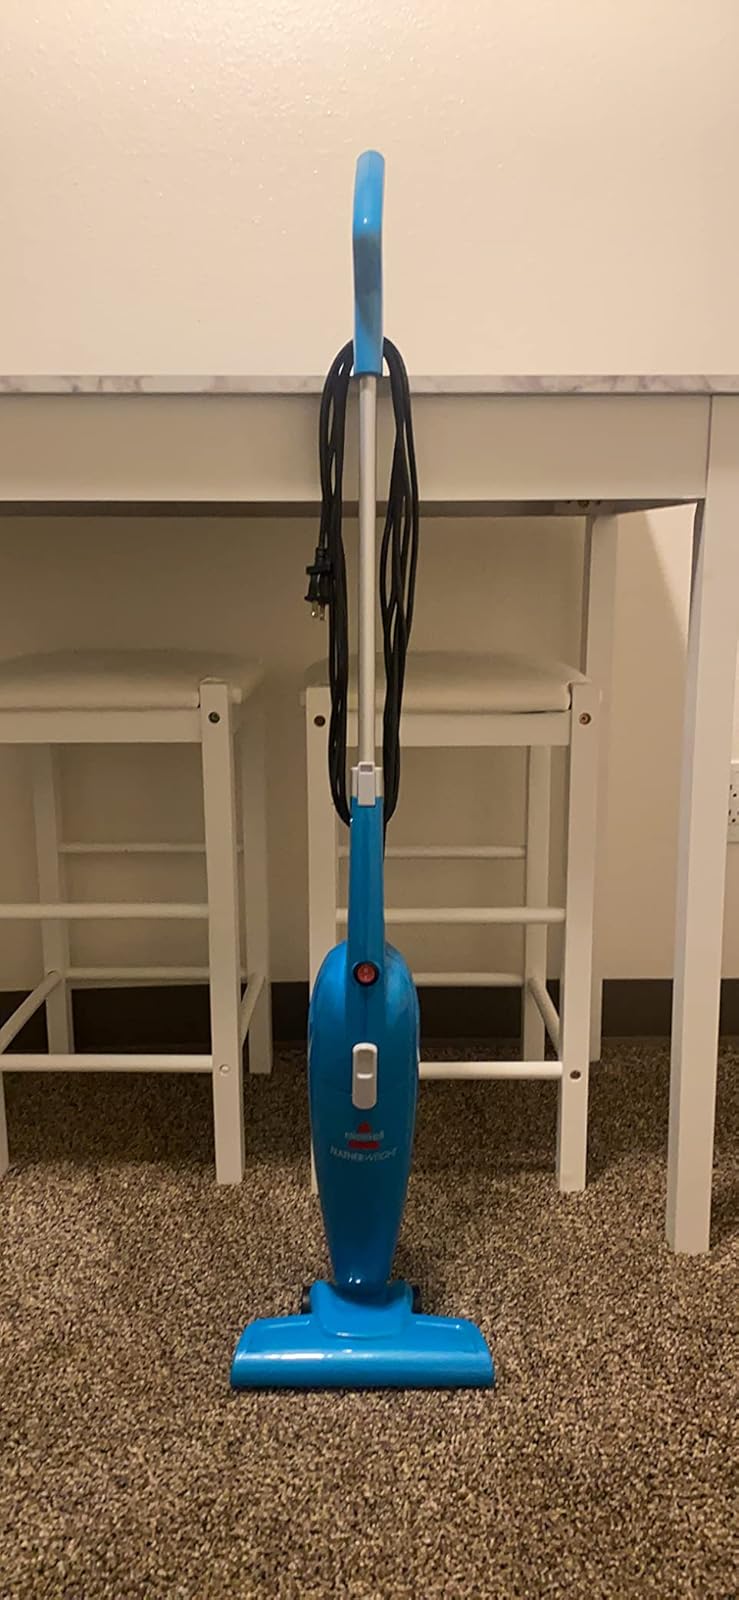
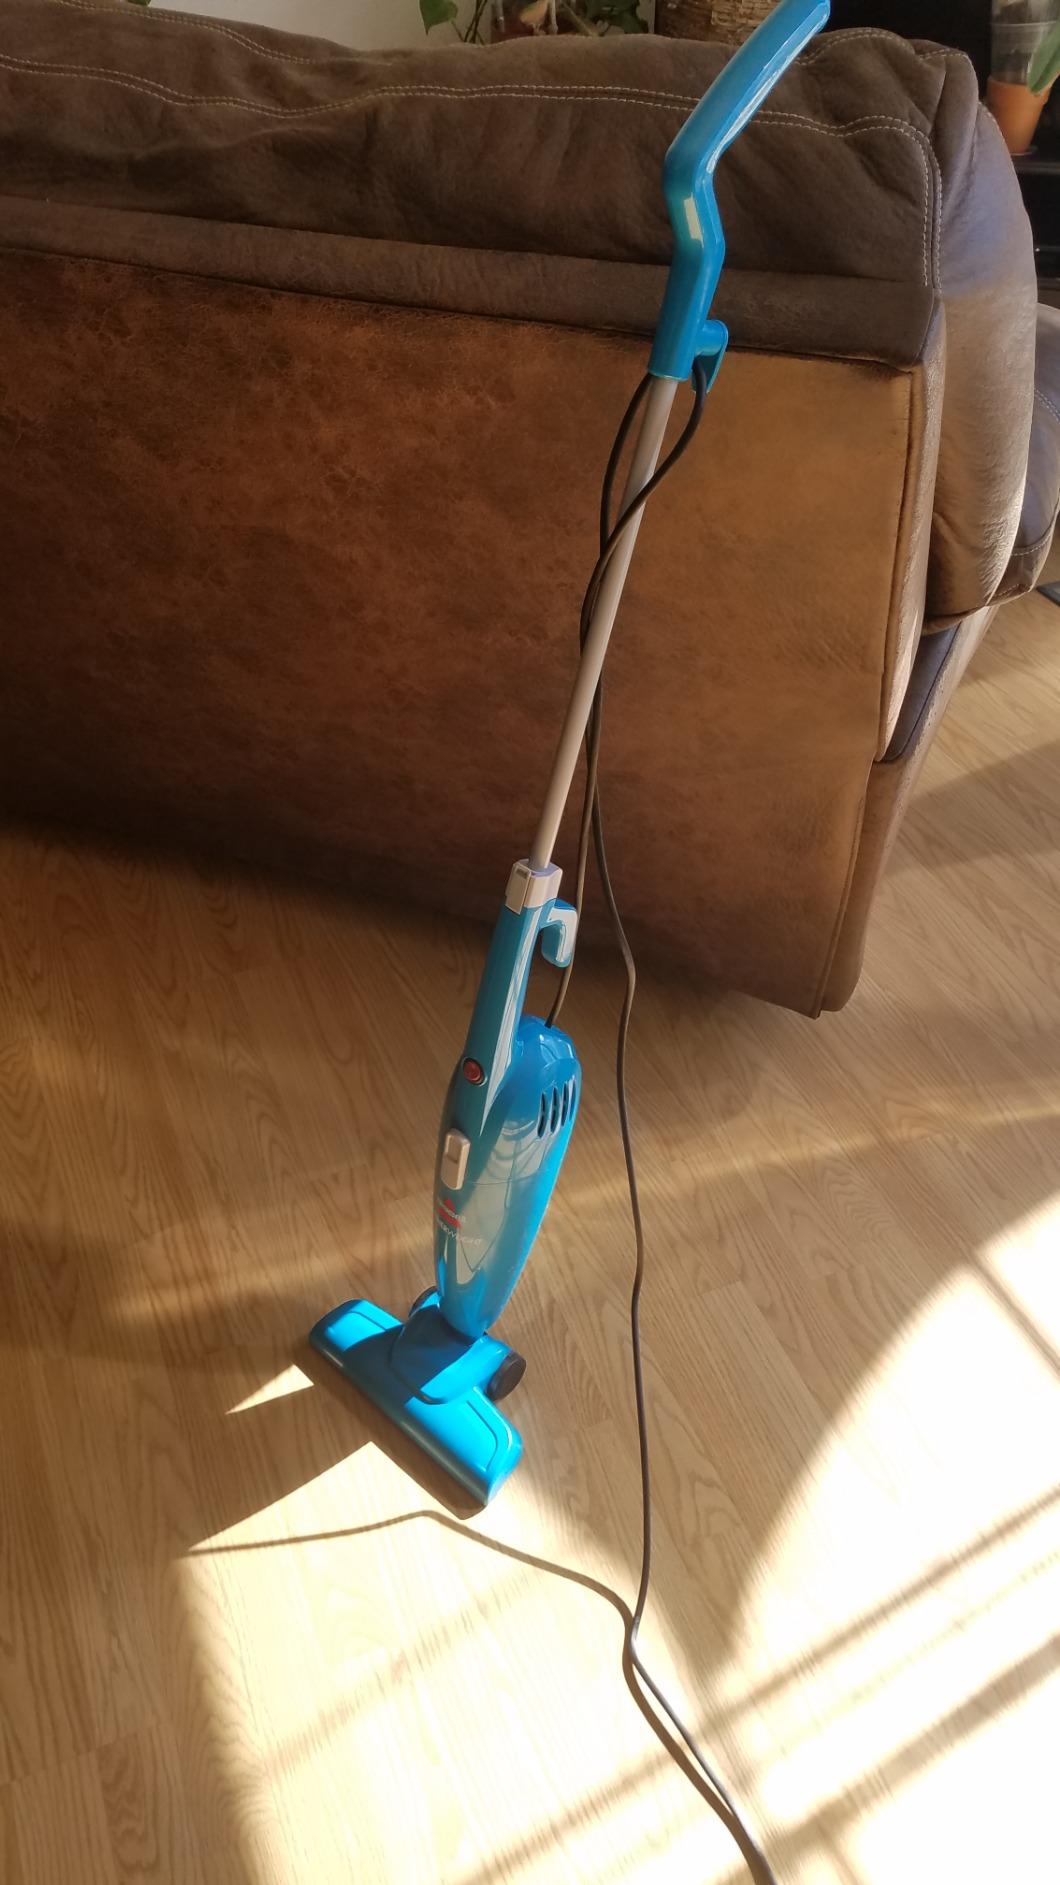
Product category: items_vacuum
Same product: yes